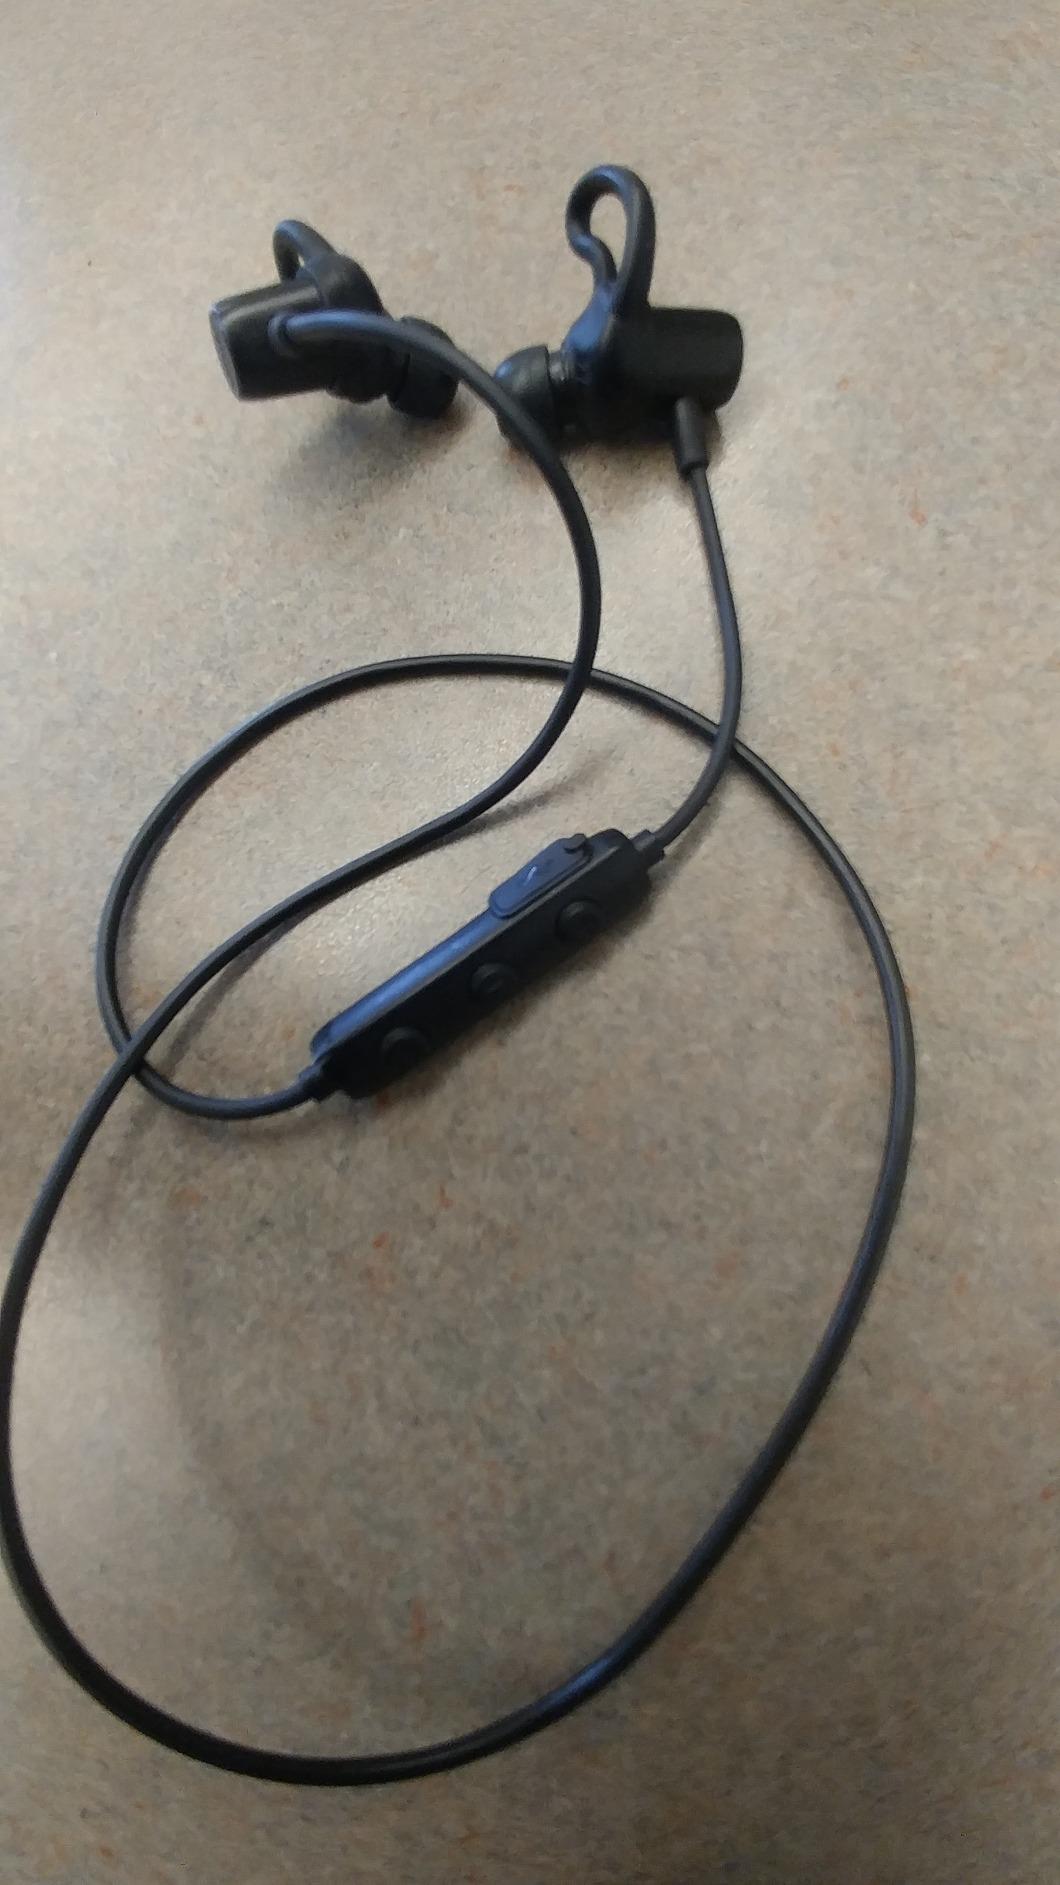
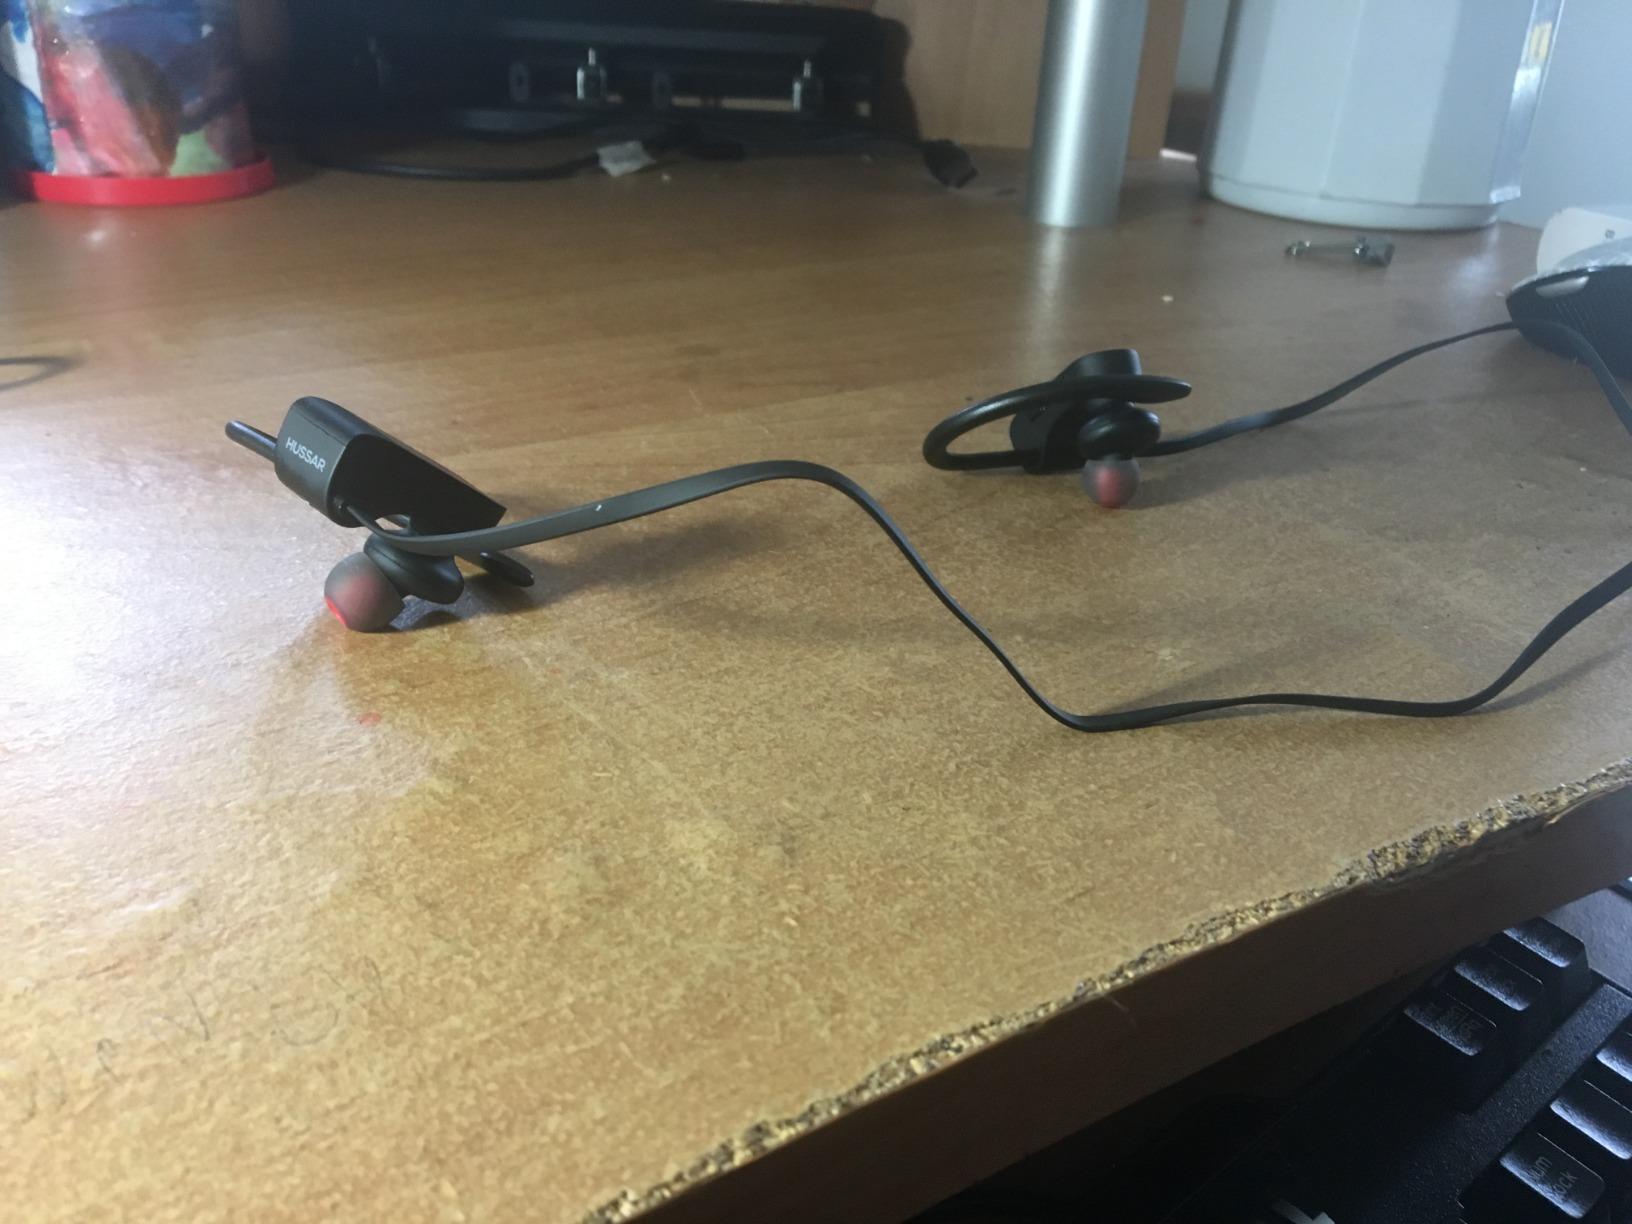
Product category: headphones
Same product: no